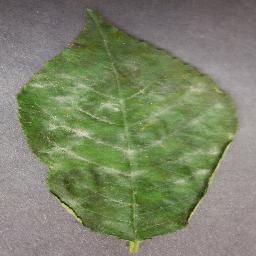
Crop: cherry
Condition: (including_sour)_powdery_mildew